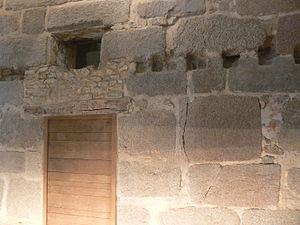
Remploi de blocs de la forteresse de Jublains dans le château de Mayenne
Le site archéologique de Jublains est un ensemble de vestiges, datés principalement de l'époque romaine, présents sur le territoire de l'actuelle commune française de Jublains, située dans le département de la Mayenne.